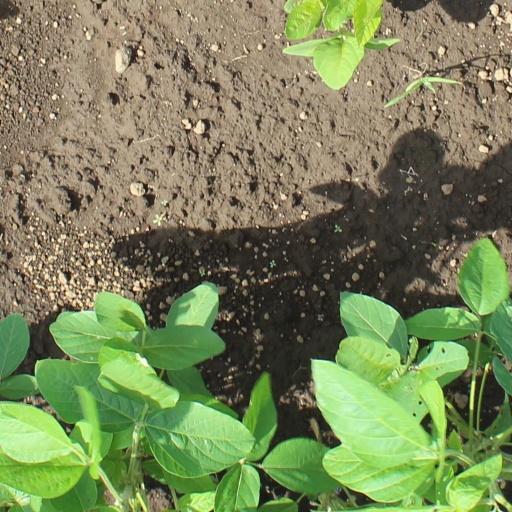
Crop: soybean